Gun camera

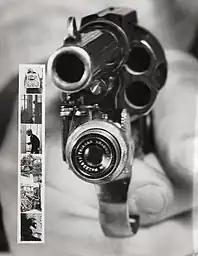
An early underbarrel gun camera on a Colt revolver in 1938

Gun cameras on firearms are used in a manner similar to helmet cameras or body cameras. The cameras are mounted as underbarrel attachments and typically record when activated by the user, or automatically when removed from the weapon's holster.